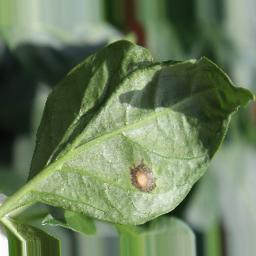
Label: cercospora